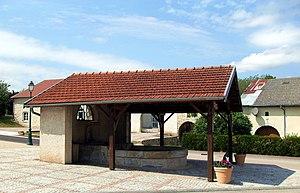
Lavoir à Rugney
Rugney est une commune française située dans le département des Vosges en région Grand Est.